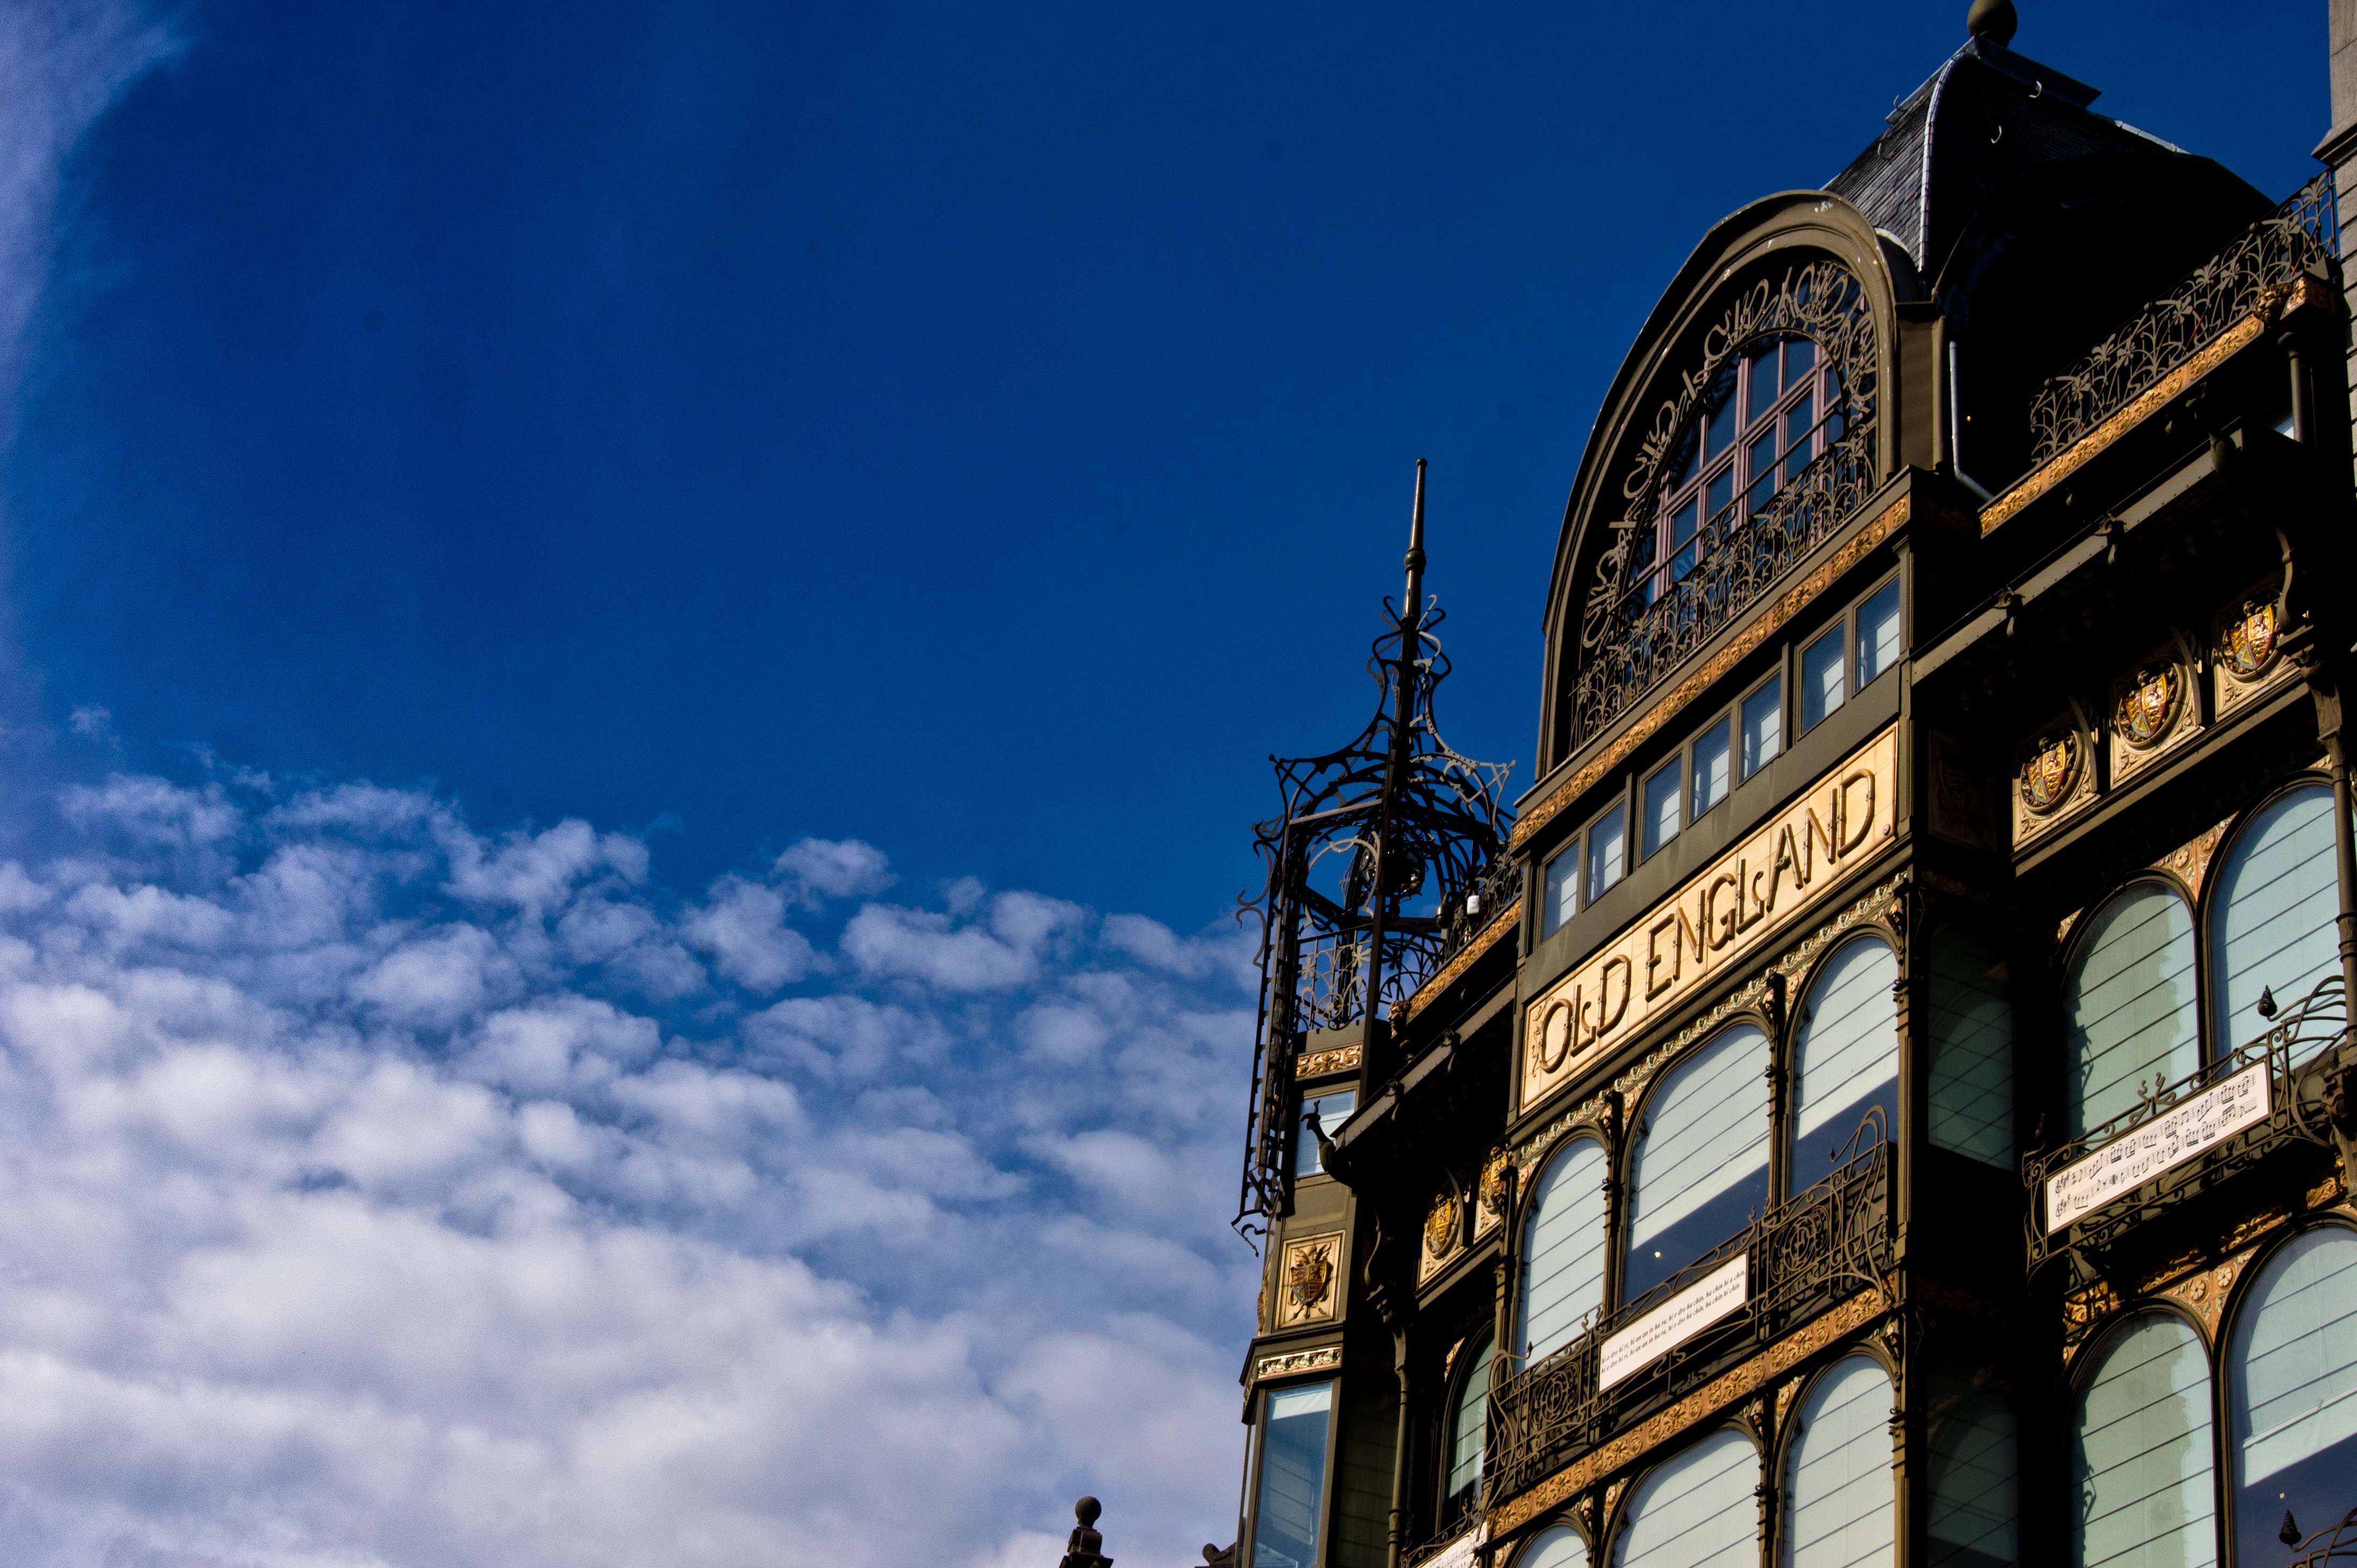
cloud, architecture, sky, building, city, skyscraper, cityscape, downtown, europe, evening, construction, tower, landmark, facade, blue, belgium, capital, brussels, urban area